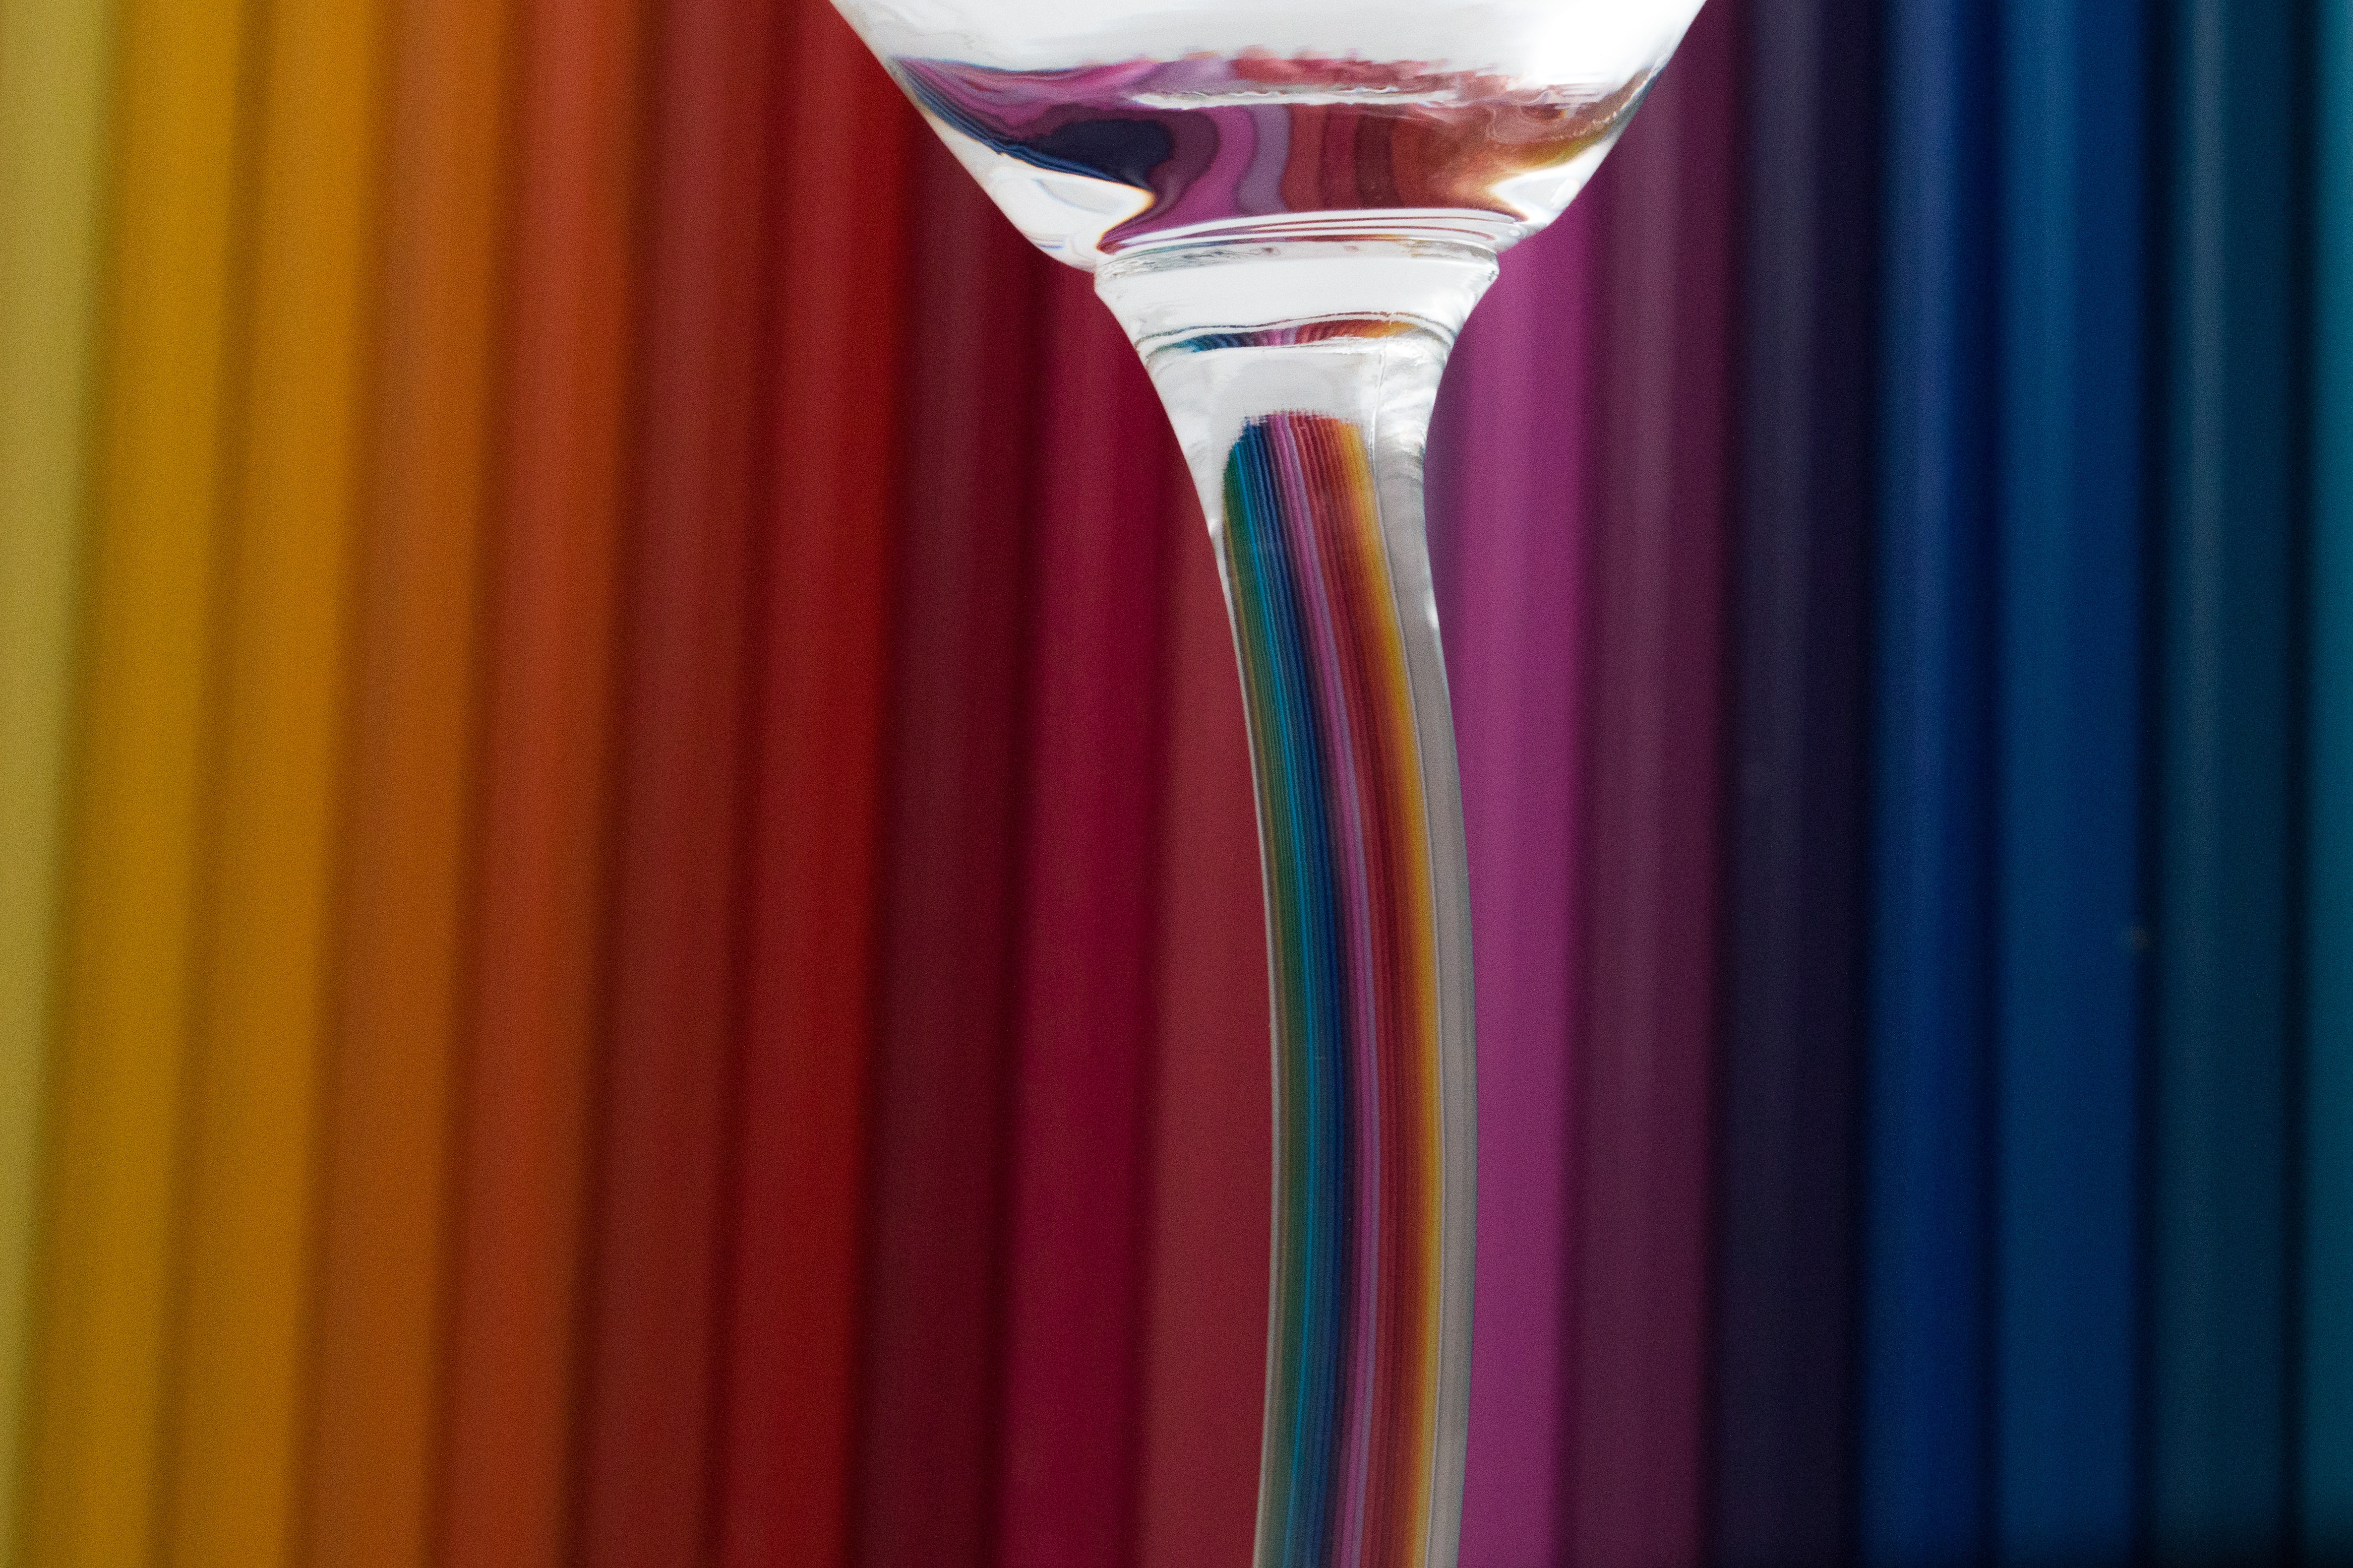
structure, texture, glass, pen, color, colorful, background, gradient, colored pencils, achieve